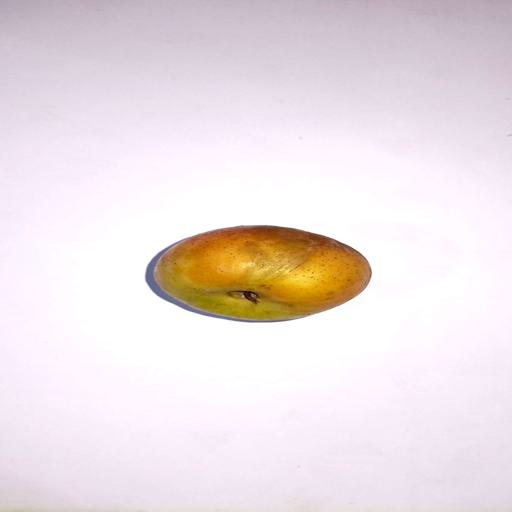
Label: bruised